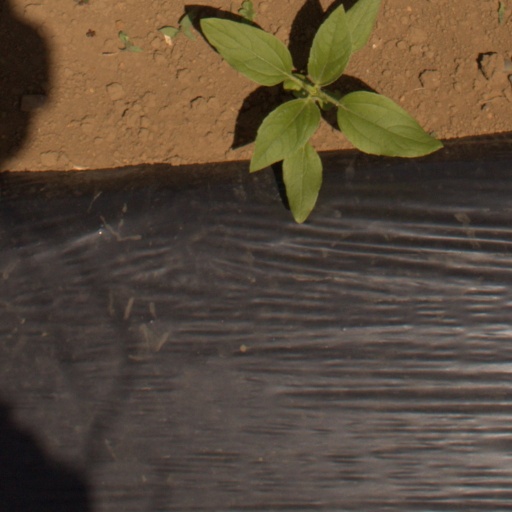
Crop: Jerusalem artichoke